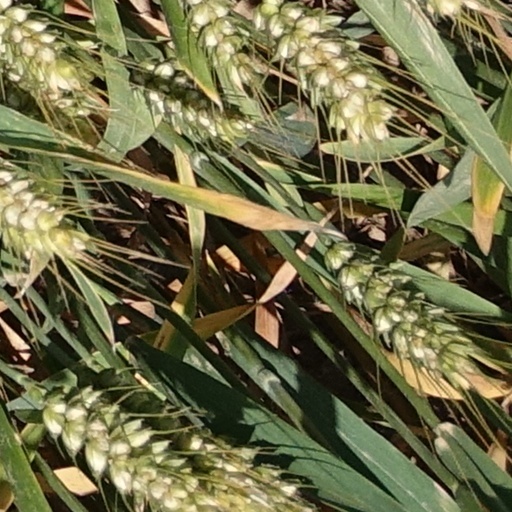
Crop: wheat